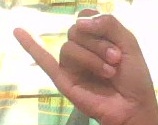
ASL sign: J